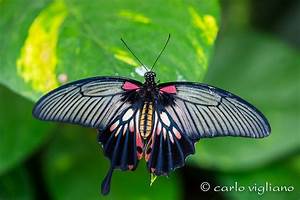
Label: butterfly